Typhoon Tracy

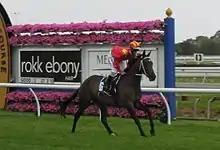
Typhoon Tracy prior to the start of the Futurity Stakes

Typhoon Tracy (5 September 2005 – 13 August 2012) was an outstanding Australian Thoroughbred racemare who won six group one (G1) races and was crowned Australian Racehorse of the Year for 2009/10.